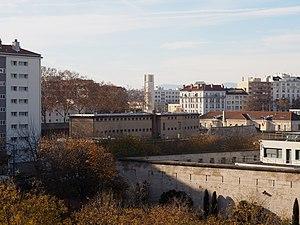
Vue sur la Prison Montluc en 2019
La prison Montluc, située 4, rue Jeanne-Hachette dans le 3ᵉ arrondissement de Lyon, est une prison militaire construite en 1921 sur les glacis du fort Montluc. Elle est particulièrement célèbre pour son rôle de lieu de détention pendant la Seconde Guerre mondiale. Plus de 9 000 personnes parmi lesquelles Jean Moulin et Marc Bloch ont transité par ce lieu entre le 17 février 1943 et le 24 août 1944.